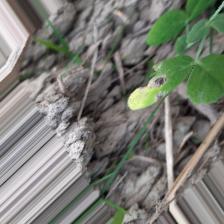
Label: Ascochyta blight